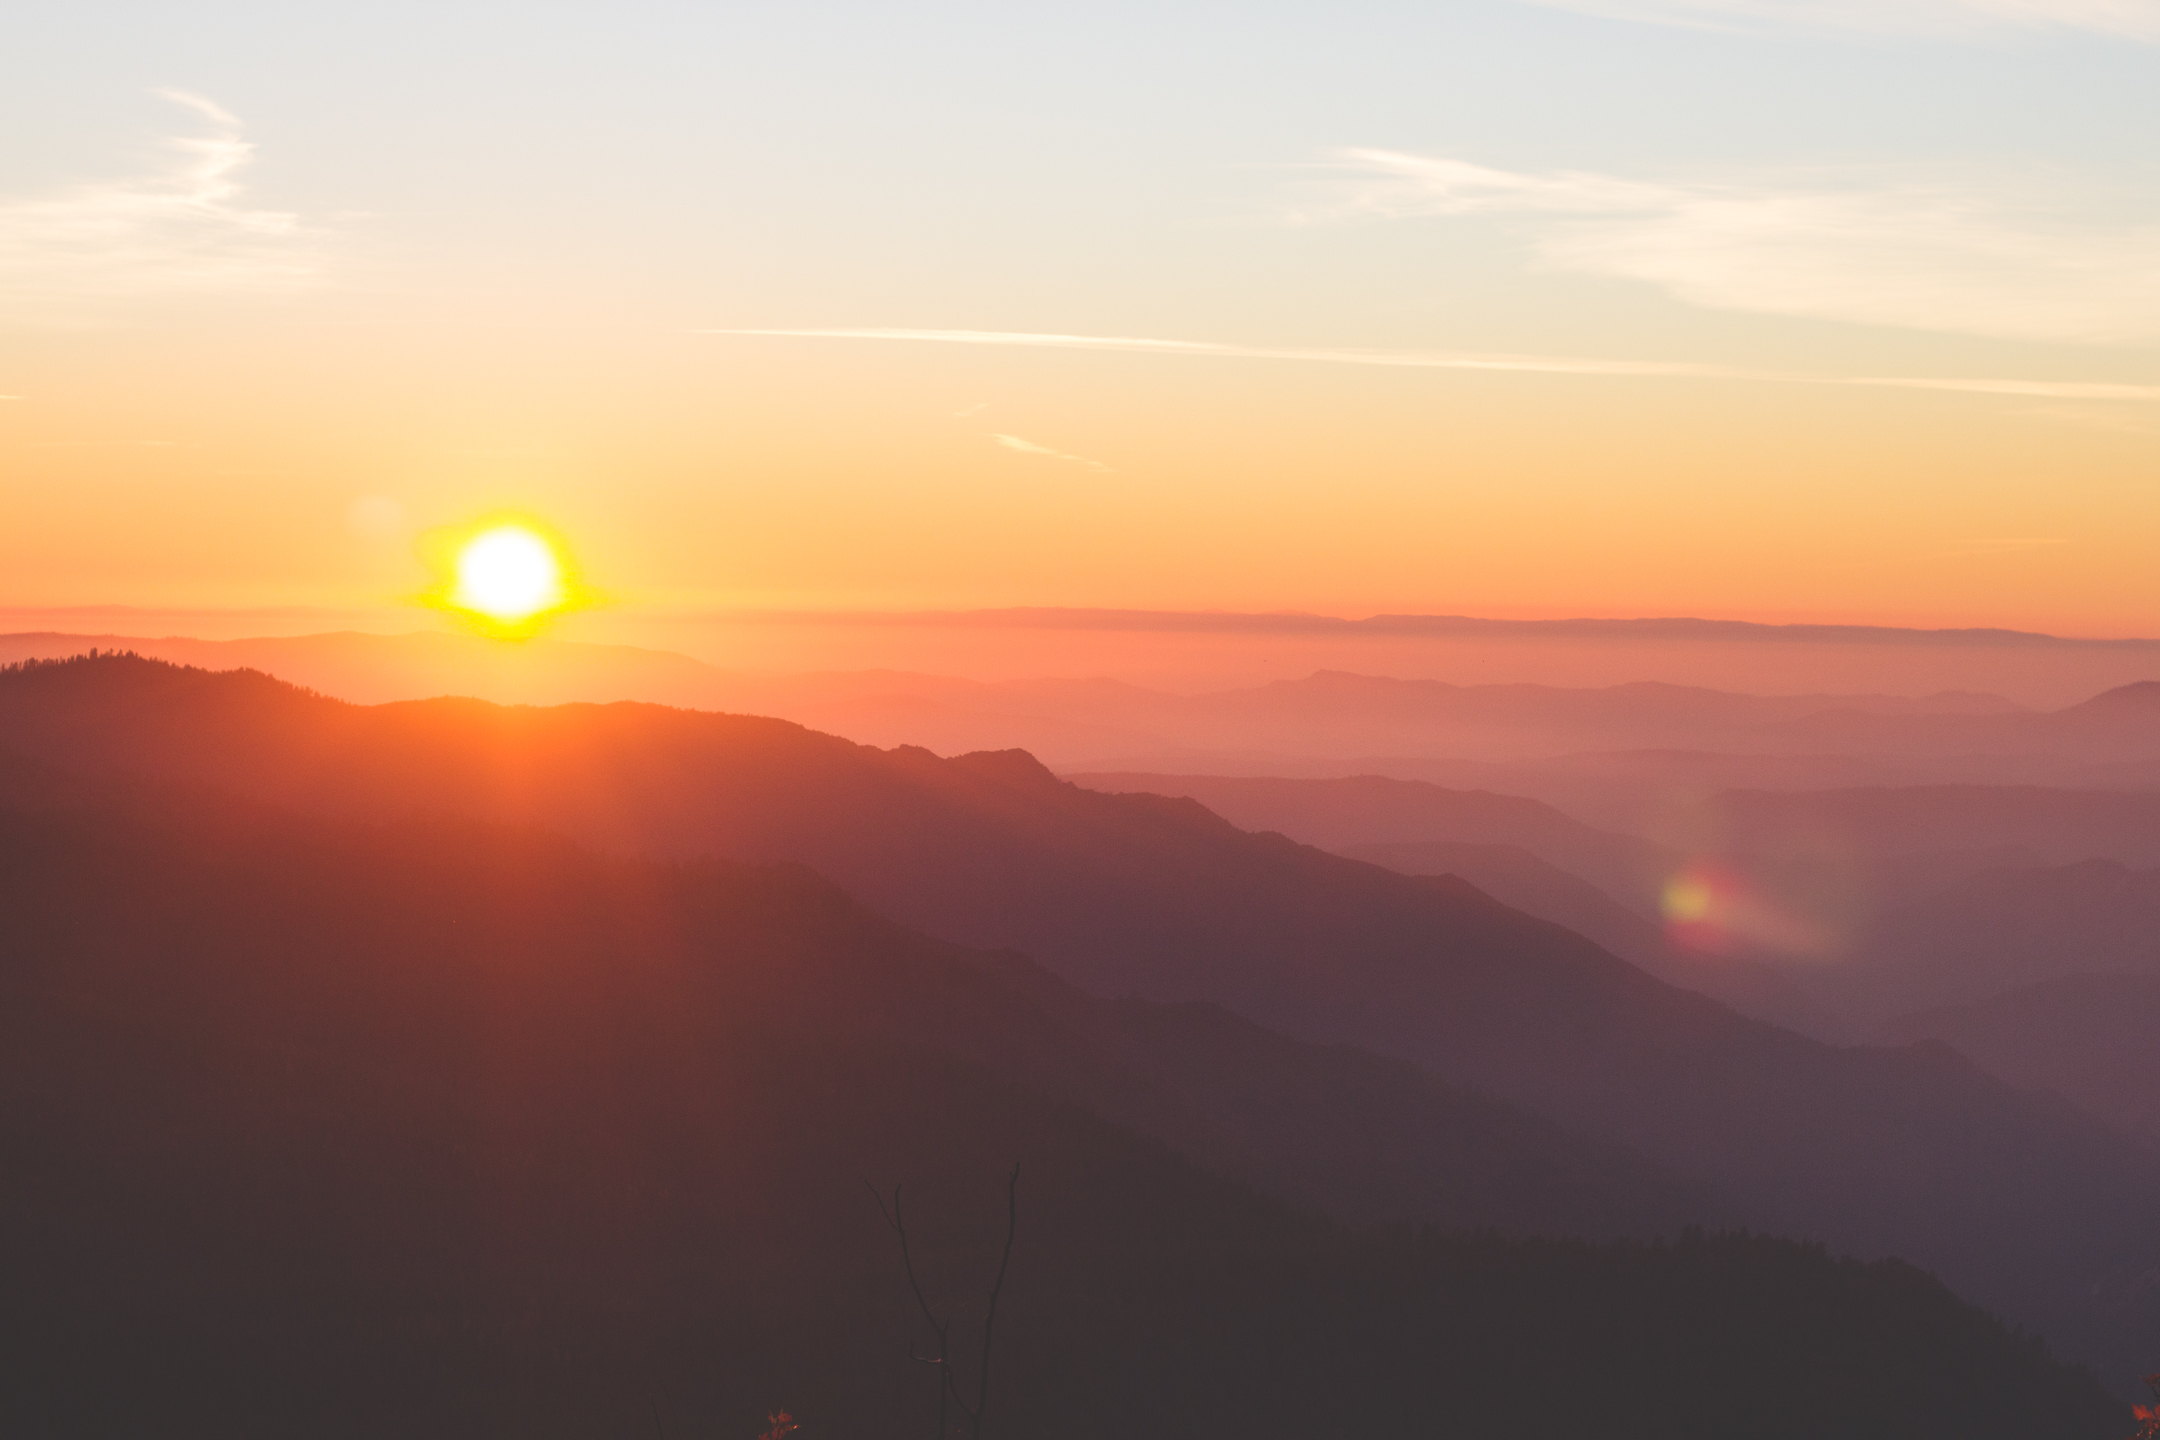
nature, horizon, silhouette, mountain, sun, fog, sunrise, sunset, mist, sunlight, morning, hill, dawn, atmosphere, mountain range, dusk, evening, haze, plain, afterglow, atmospheric phenomenon, red sky at morning